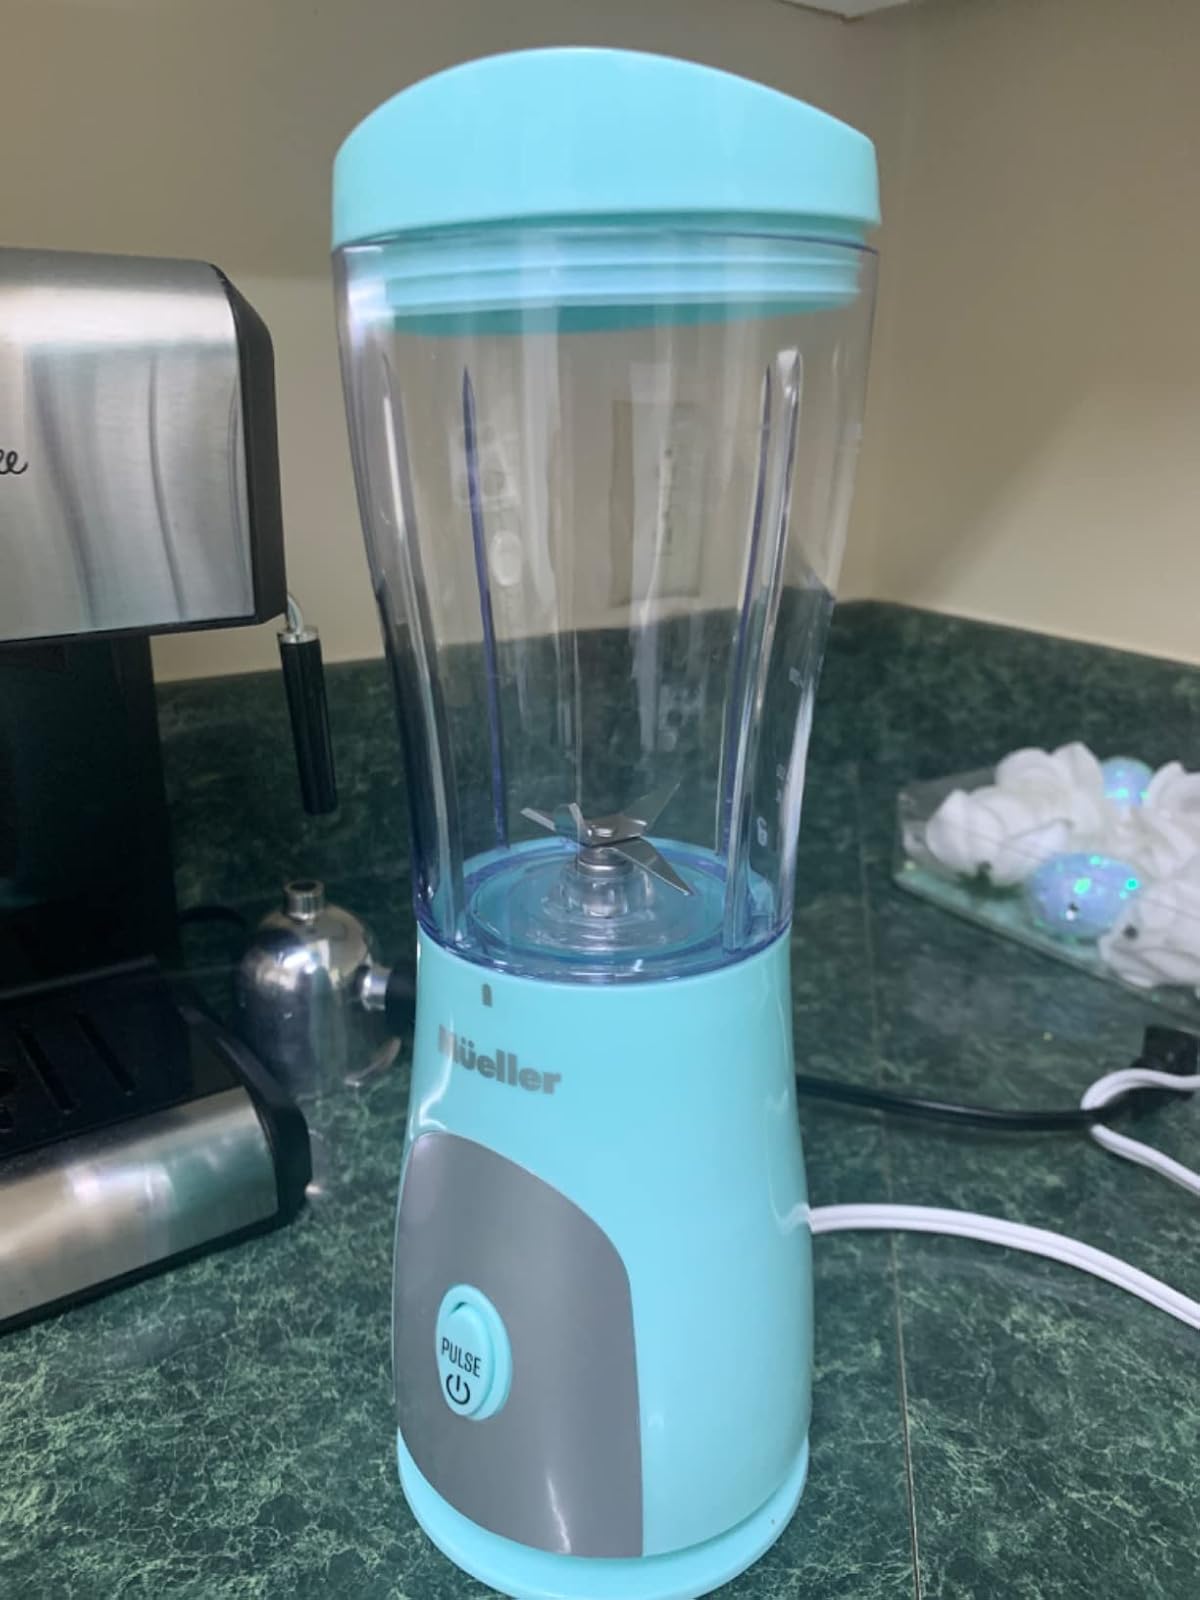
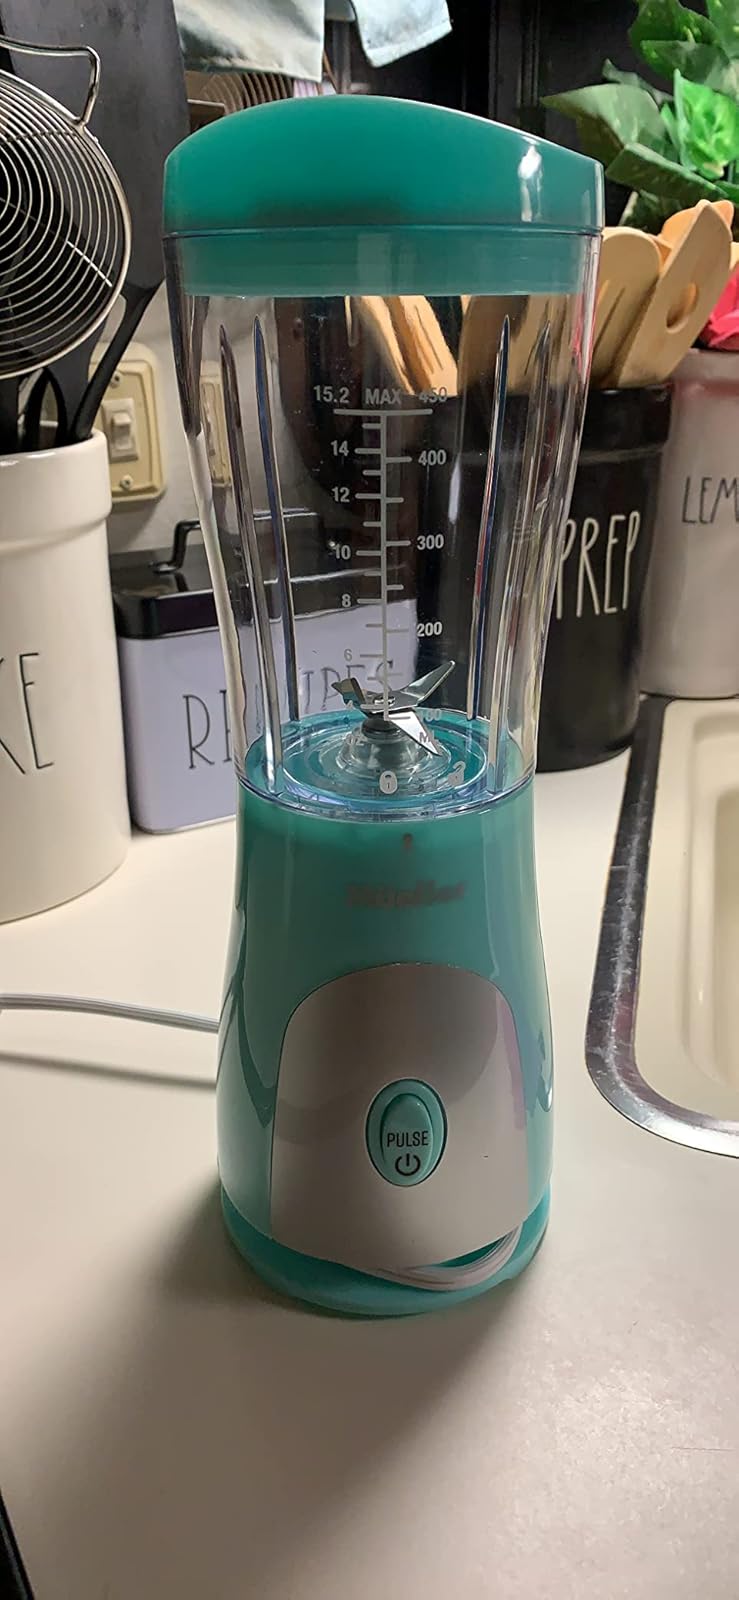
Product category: items_blender
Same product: yes